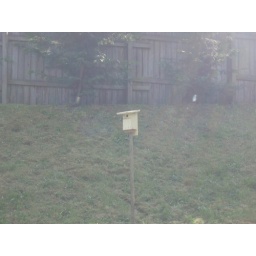
This house is our older one ... it has a bird family in it